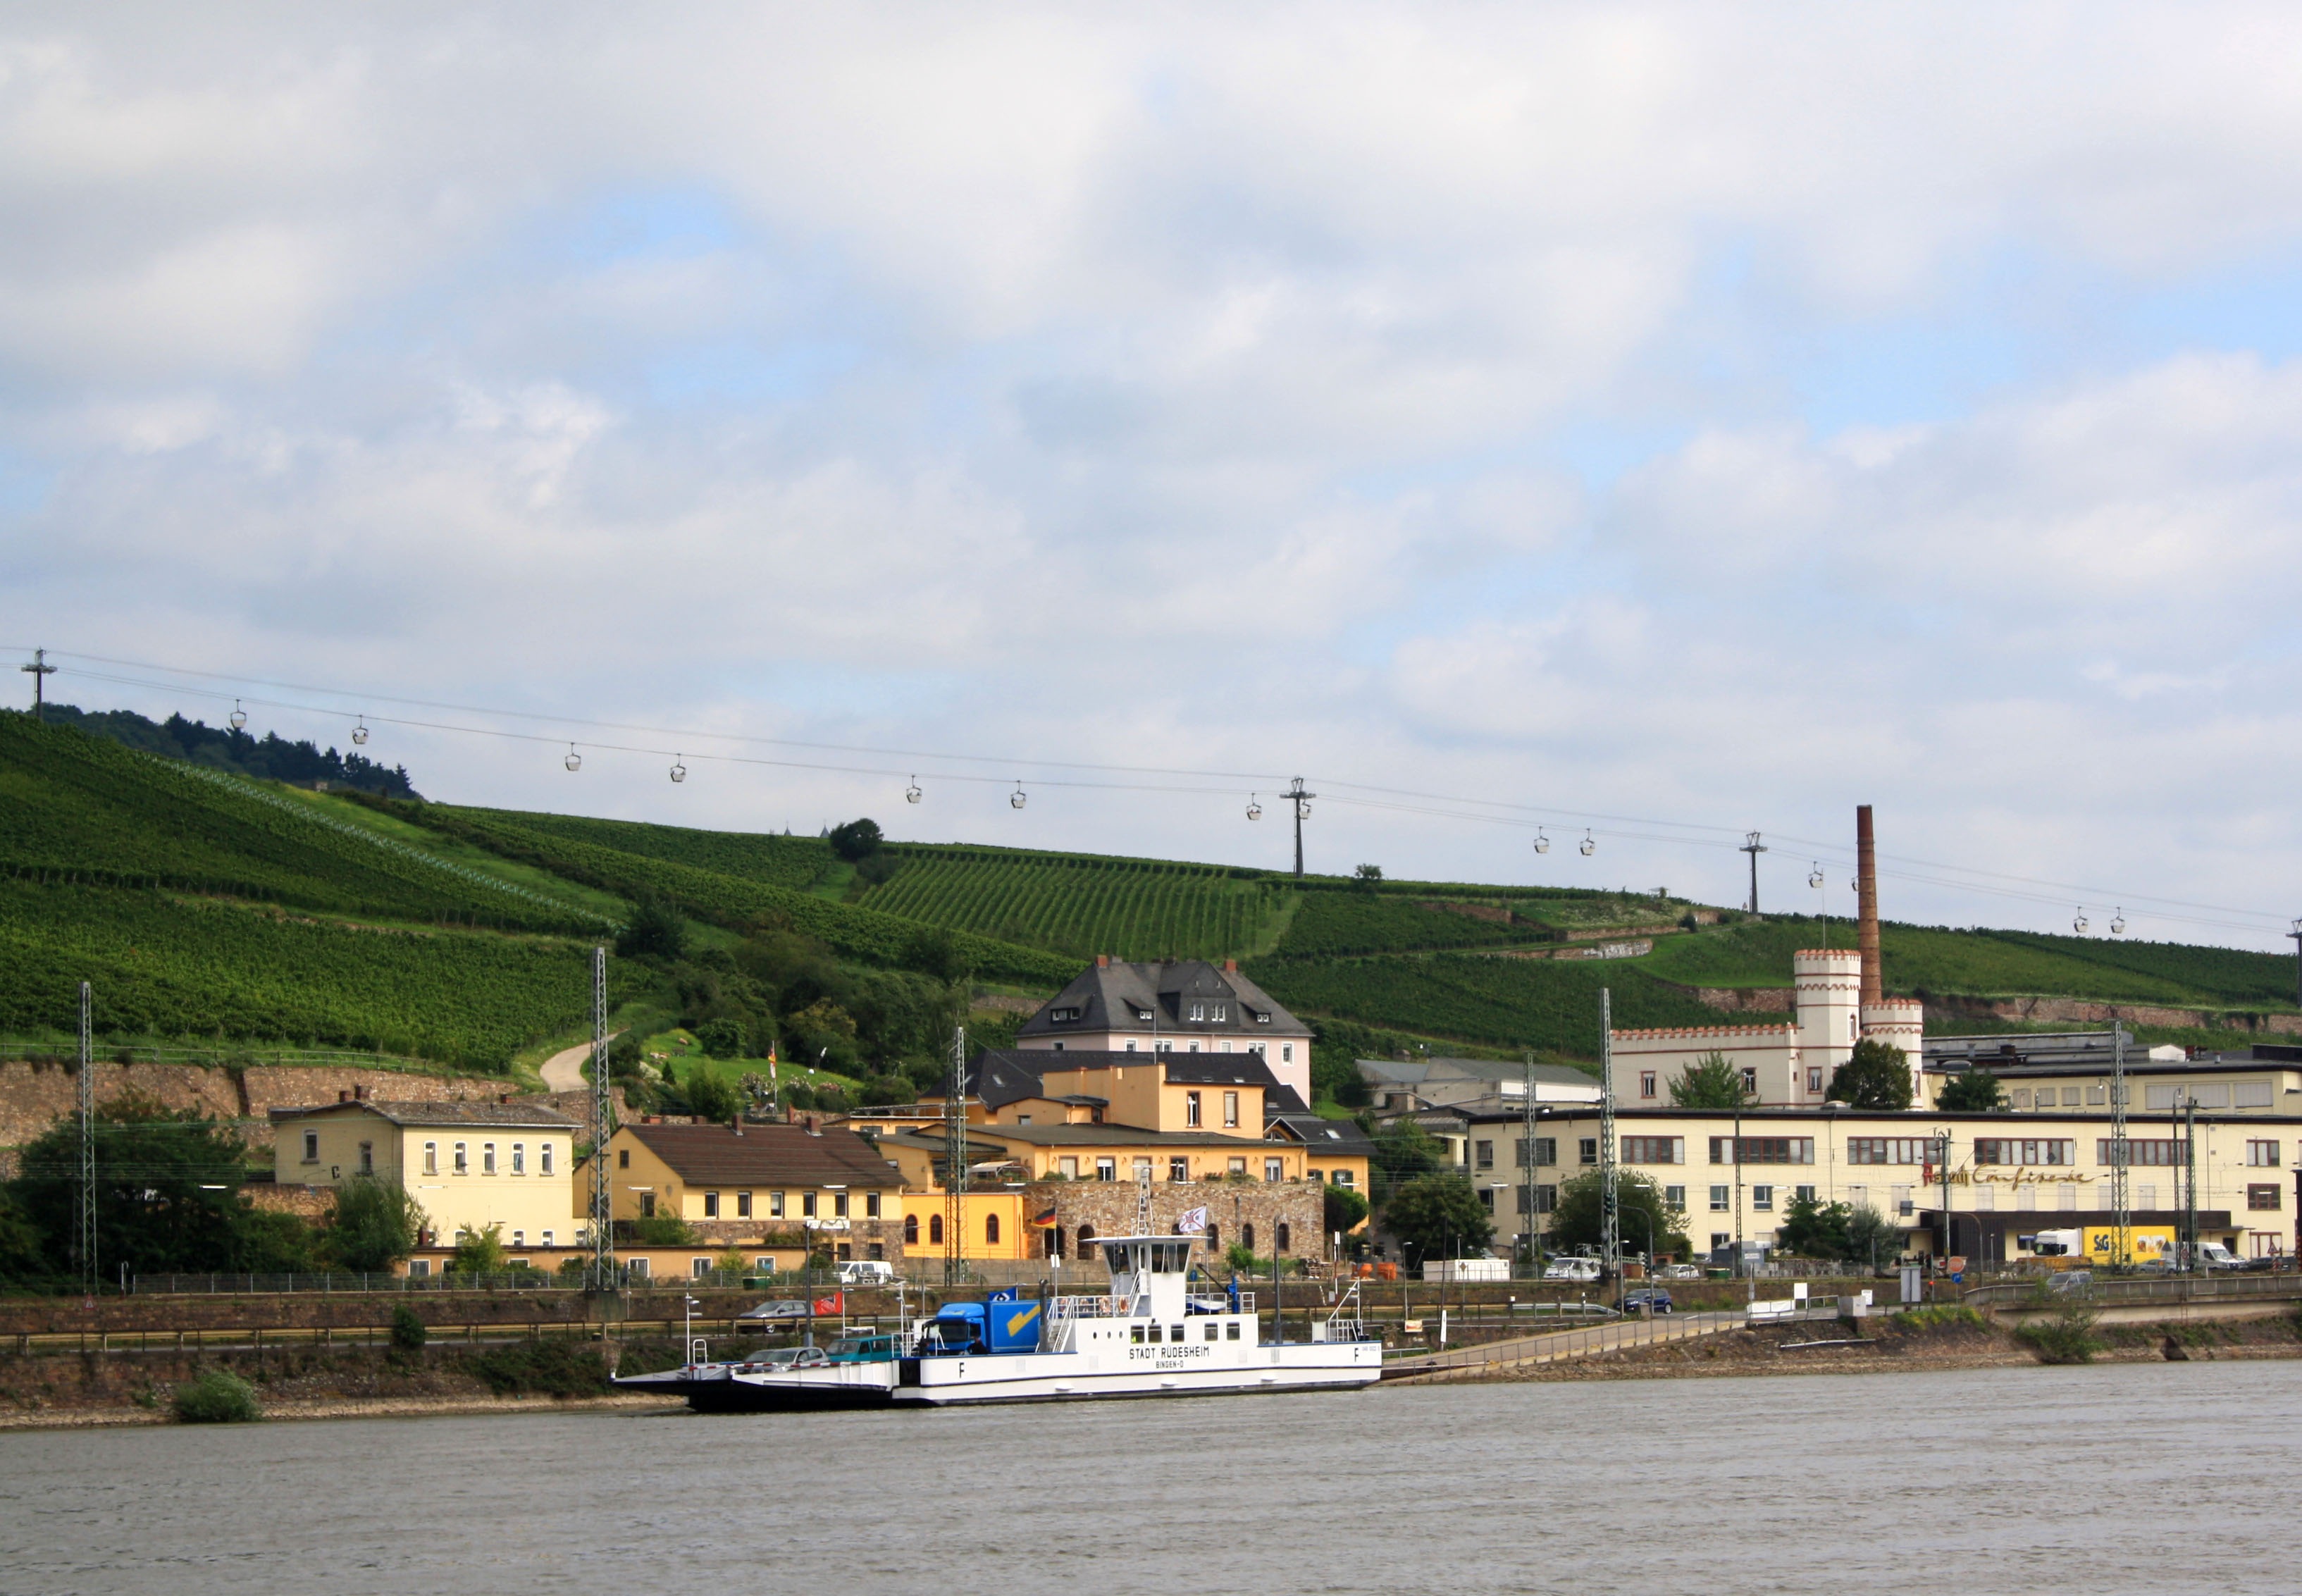
landscape, sea, coast, town, city, river, canal, vehicle, bay, harbor, port, waterway, bank, rhine, r desheim, geographical feature